Sebastian Mannström

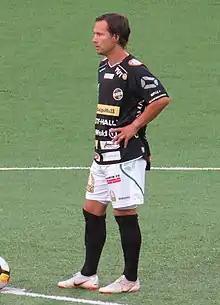
Mannström with KPV in 2018

Sebastian Mannström (born 29 October 1988) is a Finnish professional football winger who plays for Kakkonen club GBK Kokkola and has represented the Finnish national team. Mannström was born in Kokkola, Finland. He began his senior club career playing for GBK, before making his league debut for Jaro at age 19 in 2008.